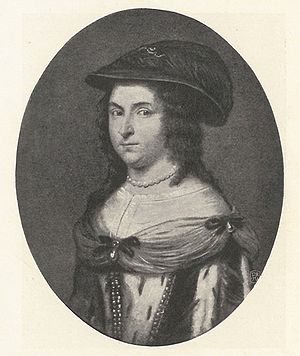
Hedevig Ulfeldt
Hedevig Ulfeldt var datter af Christian 4. og hans hustru til venstre hånd Kirsten Munk. Hedevig opfostredes i en del af sin barndom hos mormoderen, Ellen Marsvin.